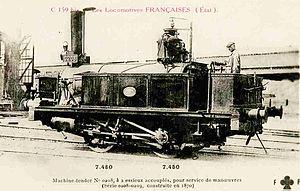
Locomotive 020 T construite par L Corpet n° 153 de 1870, livrée aux chemins de fer des Charentes n°501, devenue n° O208 État, puis 20001 État, réformée en 1919.
L’Administration des chemins de fer de l'État, ou Réseau de l'État a été créée par le gouvernement français à la fin du XIXᵉ siècle et complétée au début du XXᵉ siècle. Son réseau résulte de l'incorporation des concessions successives de petites compagnies tombées en déshérence et de la faillite de la Compagnie des chemins de fer de l'Ouest. Après l'absorption de cette Compagnie, le réseau était également dénommé Ouest-État.
La Compagnie des chemins de fer des Charentes, dite aussi Compagnie des Charentes ou des deux Charentes, est une société anonyme française créée en 1863, à la suite d'une concession de quatre lignes de chemin de fer attribuées en 1862. Elle est rachetée par l'Administration des chemins de fer de l'État en 1878.
« Corpet-Louvet » est le nom d'une société connue en particulier pour sa production de locomotives à vapeur. Les amateurs de l'histoire des chemins de fer, notamment du réseau secondaire à voie étroite, connaissent bien cette entreprise familiale qui en fait a pris successivement la forme de plusieurs entités juridiques, jalonnant pendant près d'une centaine d'années son activité de constructeur ferroviaire. Cette période débute dans la deuxième moitié du XIXᵉ siècle et se poursuit pendant toute la première moitié du XXᵉ siècle, la fin de la production ferroviaire se situant en 1952.